Elm Hill (Wheeling, West Virginia)

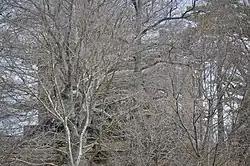
Dimly visible through a copse of trees

Elm Hill, also known as the Campbell-Bloch House, is a historic house and national historic district located near Wheeling, Ohio County, West Virginia. The district includes two contributing buildings and one contributing site. The main house was built about 1850, and is a -story, brick house with a low 2-story wing in the Greek Revival style. It has an L-shaped plan, a 3-bay entrance portico, and hipped roof with an octagonal bell-cast central cupola. The interior has a central formal hall plan. Also on the property are a contributing brick, spring house / smoke house and a small cemetery dating to about 1835.